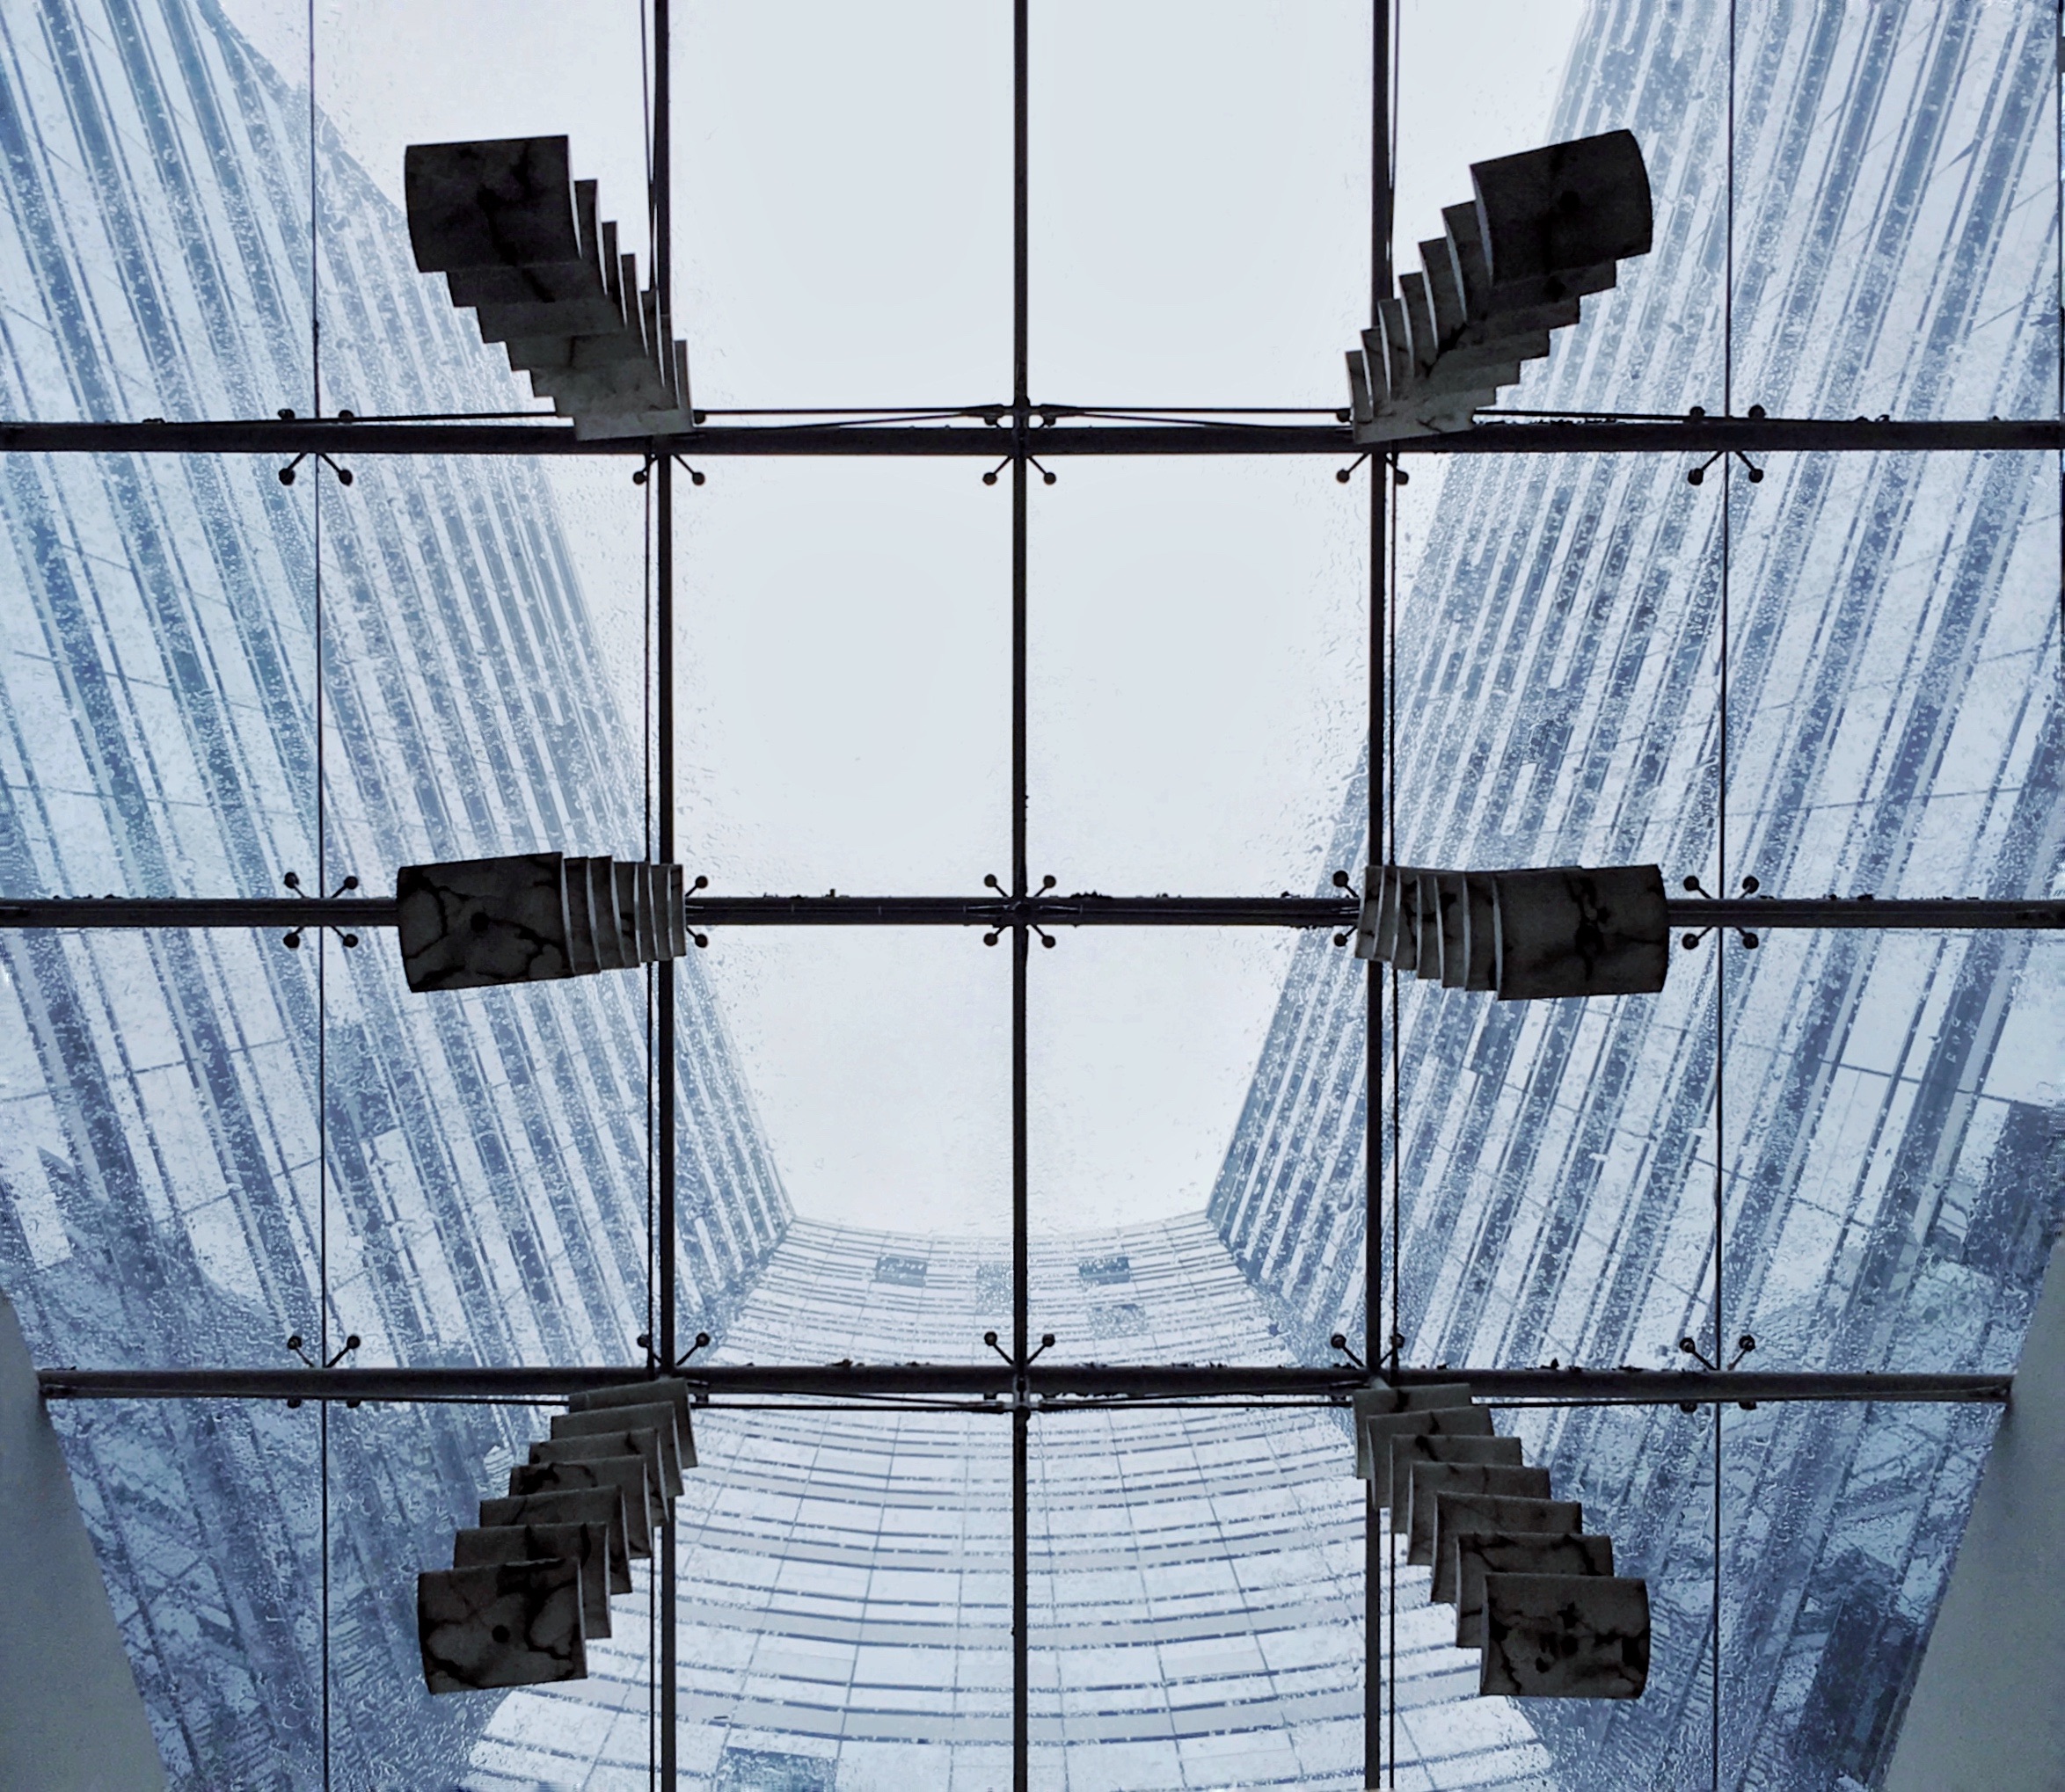
technology, window, roof, blue, electricity, lighting